2007 IIHF World U18 Championships

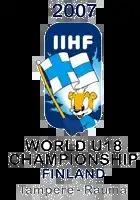

The 2007 IIHF World U18 Championships was an ice hockey tournament held in Rauma and Tampere, Finland. The championships began on April 11, 2007, and finished on April 22, 2007. Games were played at Äijänsuo Arena in Rauma and Tampere Ice Stadium in Tampere. Russia defeated the United States 6–5 in the final to claim the gold medal, while Sweden defeated Canada 8–3 to capture the bronze medal.